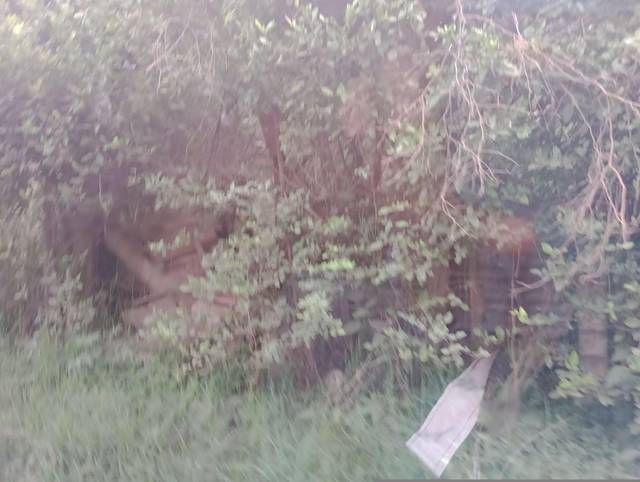
Region: Colombia
Coordinates: 3.489, -76.543